Autobiography

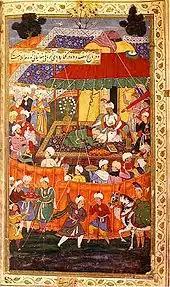
A scene from the "Baburnama"

An autobiography, sometimes informally called an autobio, is a self-written account of one's own life, providing a personal narrative that reflects on the author's experiences, memories, and insights. This genre allows individuals to share their unique perspectives and stories, offering readers a glimpse into the author's personal journey and the historical or cultural context in which they lived.